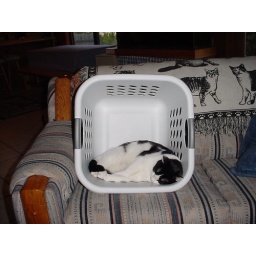
Another one of my mom's cats, sleeping in a clothes hamper.